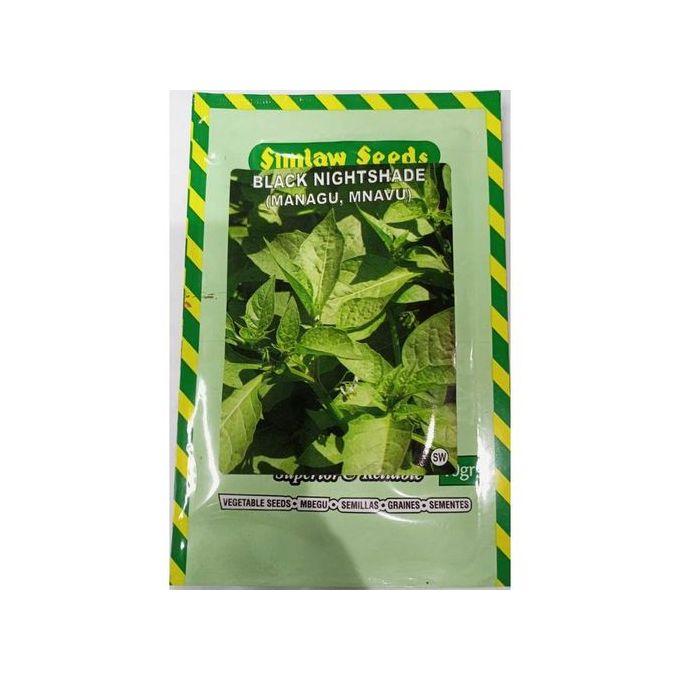
Mbegu bora za kisasa za mboga za majani aina ya mnavu, ambazo zimetengenezwa kiwandani na kuhifadhiwa vizuri kwenye mfuko maalumu pia hupatikana kwenye maduka ya kuuza viwatilifu vya mimea na wanyama, ambapo zikipandwa huota na kukua haraka na kutoa mazao mengi.